Marxist schools of thought

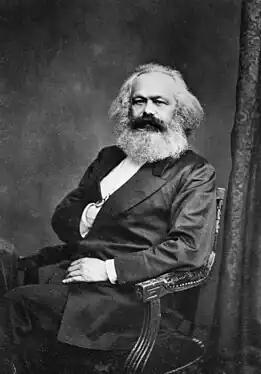
Karl Marx

Marxism analyzes the material conditions and the economic activities required to fulfill human material needs to explain social phenomena within any given society. It assumes that the form of economic organization, or mode of production, influences all other social phenomena—including wider social relations, political institutions, legal systems, cultural systems, aesthetics, and ideologies. The economic system and these social relations form a base and superstructure. As forces of production improve, existing forms of organizing production become obsolete and hinder further progress. As Karl Marx observed: "At a certain stage of development, the material productive forces of society come into conflict with the existing relations of production or—this merely expresses the same thing in legal terms—with the property relations within the framework of which they have operated hitherto. From forms of development of the productive forces these relations turn into their fetters. Then begins an era of social revolution". These inefficiencies manifest themselves as social contradictions in society which are, in turn, fought out at the level of the class struggle.